Shabik'eshchee Village

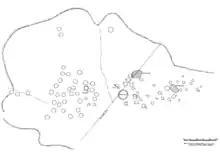
A National Park Service map of Shabik'eshchee Village

Shabik'eshchee Village is an archeological site located atop Chacra Mesa, New Mexico. Covering , the pit-house settlement was occupied by Basketmaker III peoples. Discovered by Frank Roberts in 1926, the site is one of the earliest settlements in Chaco Canyon. Shabik'eshchee Village contained one hundred pit houses and a community great kiva. It is located approximately east of Pueblo Bonito.